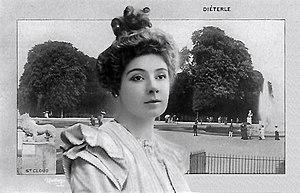
Amélie Diéterle est une comédienne française, née à Strasbourg le 20 février 1871 et morte à Cannes, le 20 janvier 1941. Elle est légitimée à Paris en 1892 par le capitaine Louis Laurent, chevalier de la Légion d'Honneur. Amélie Diéterle s'est mariée à Vallauris le 16 juin 1930 avec André Simon (1877-1965). Amélie Diéterle joue principalement au Théâtre des Variétés à Paris au cours de la Belle Époque.
Amélie Diéterle, nom de scène d'Amélie Laurent, est une actrice, cantatrice et collectionneuse d'art française, née à Strasbourg le 20 février 1871 et morte à Cannes le 20 janvier 1941.